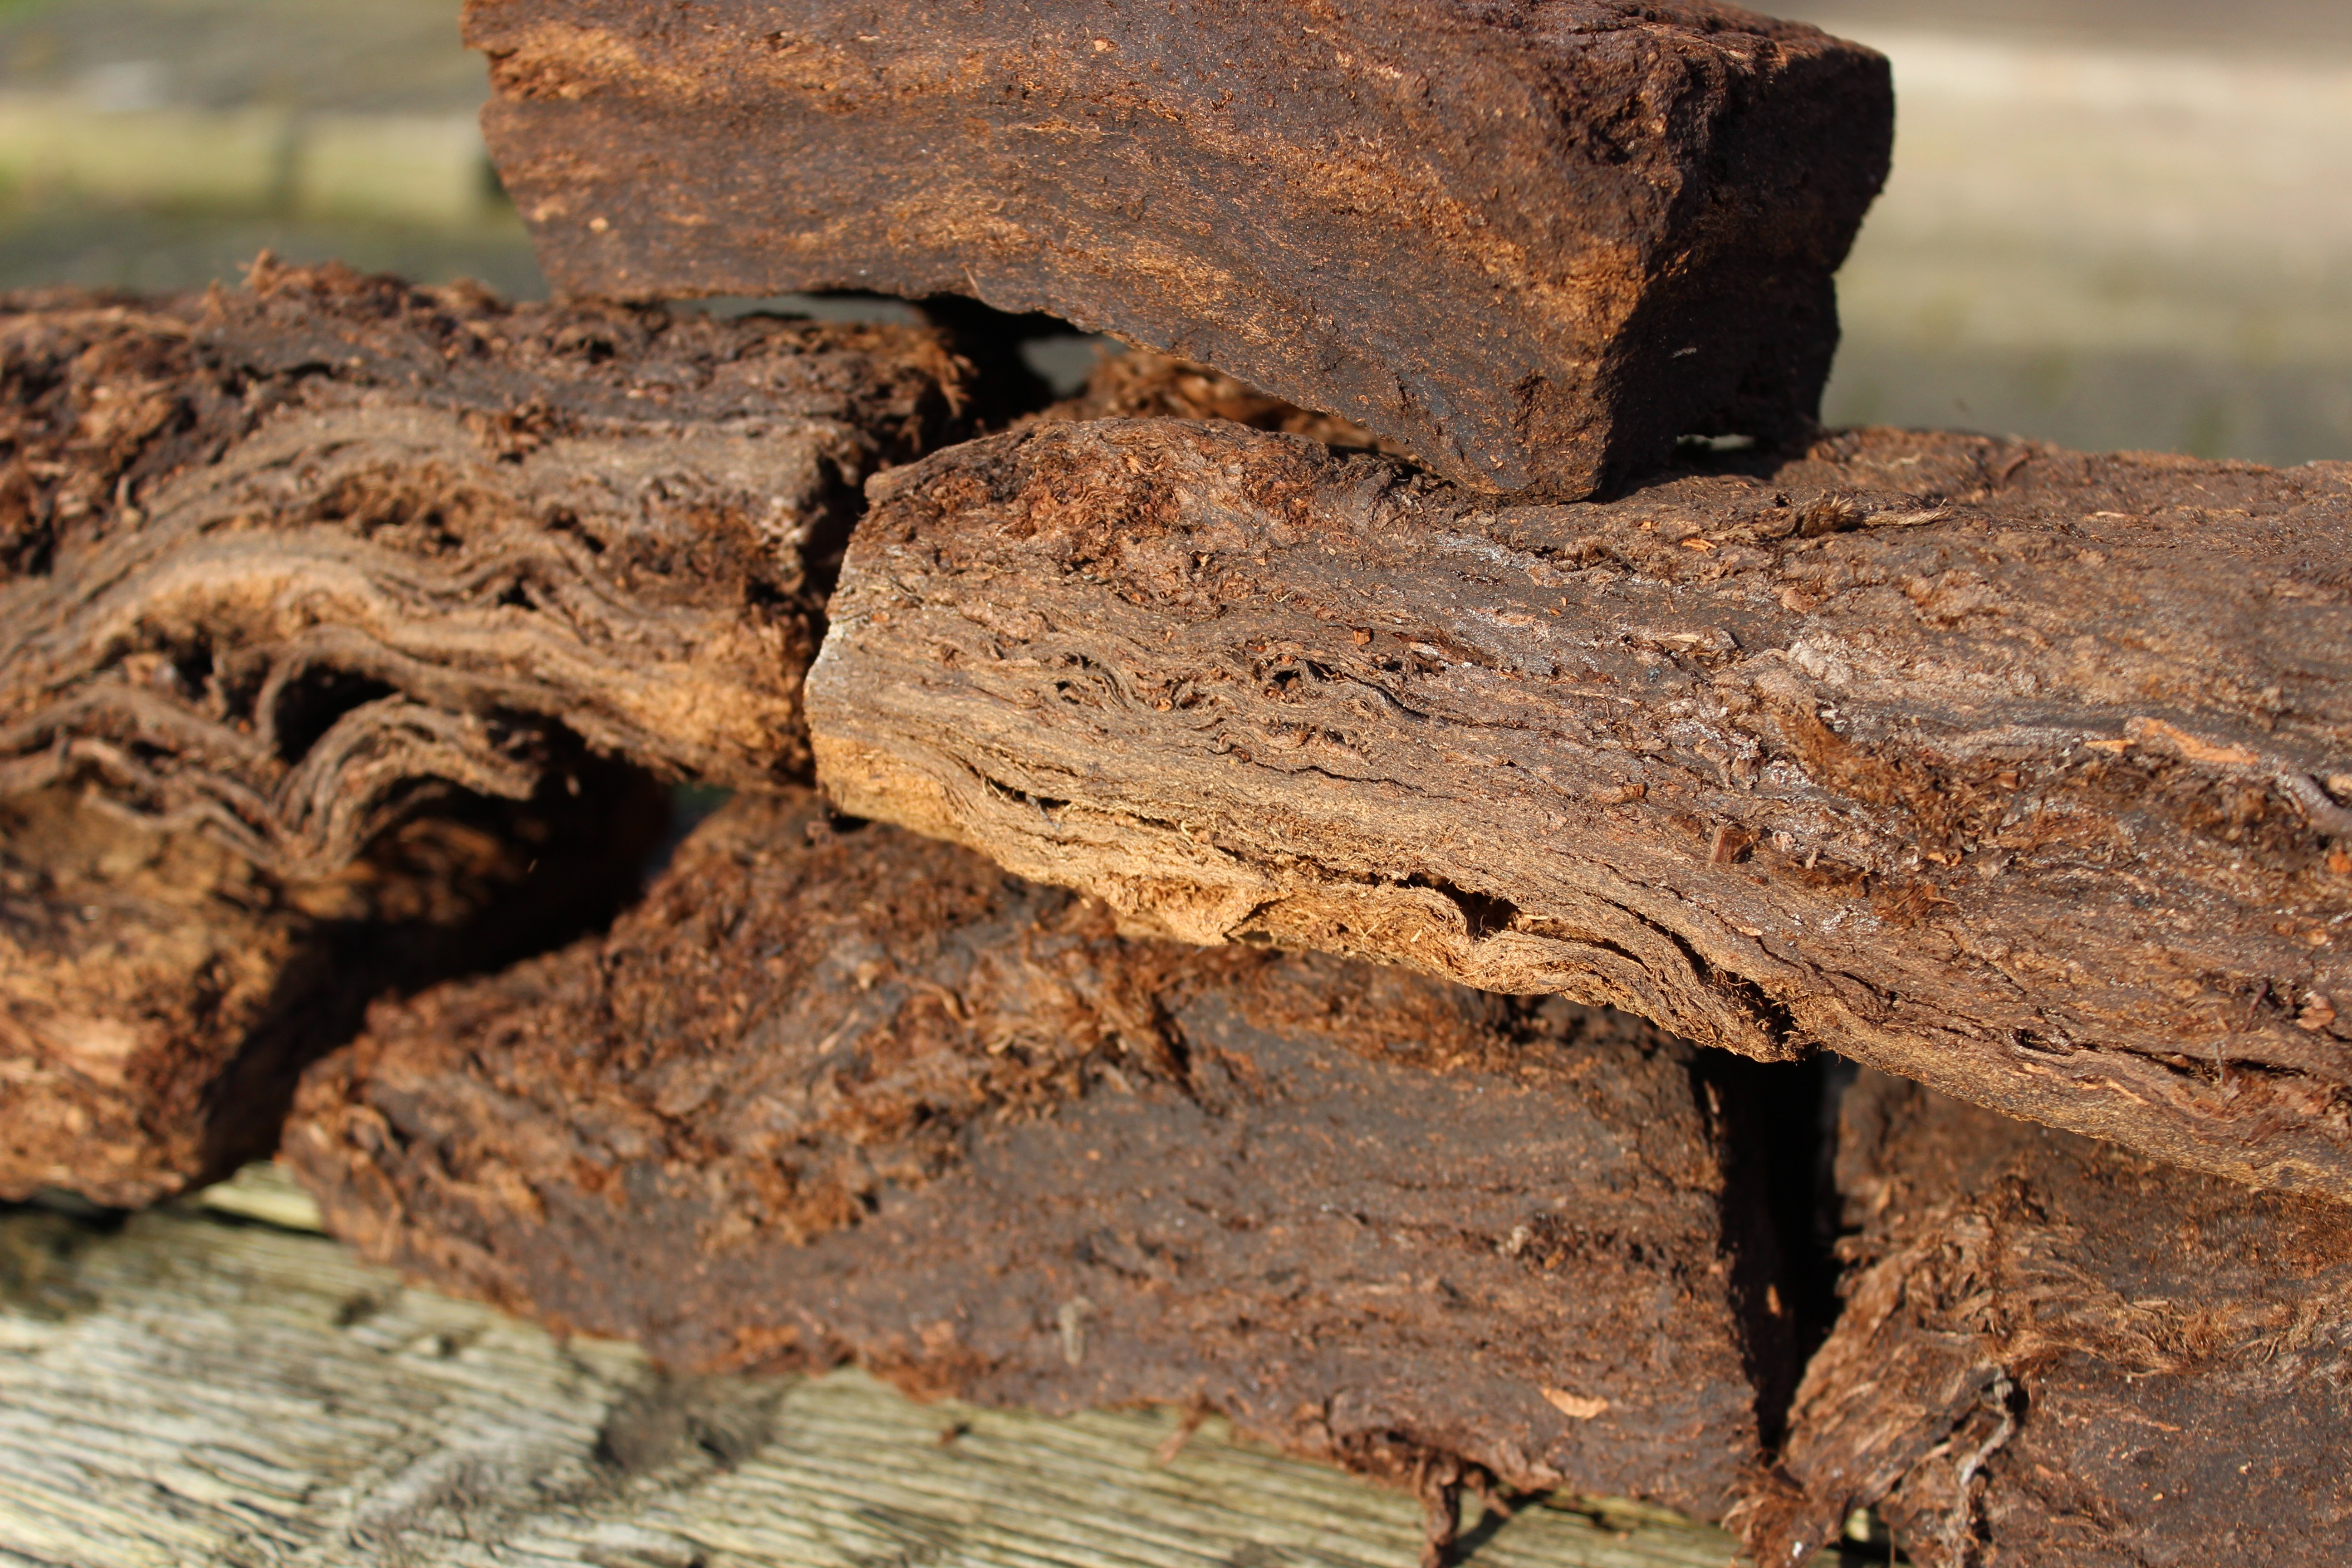
tree, nature, rock, wood, trunk, formation, soil, dried, material, geology, moor, woody plant, peat bales